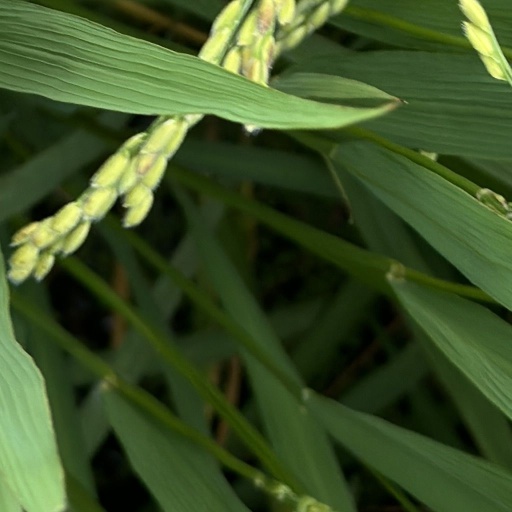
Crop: rice